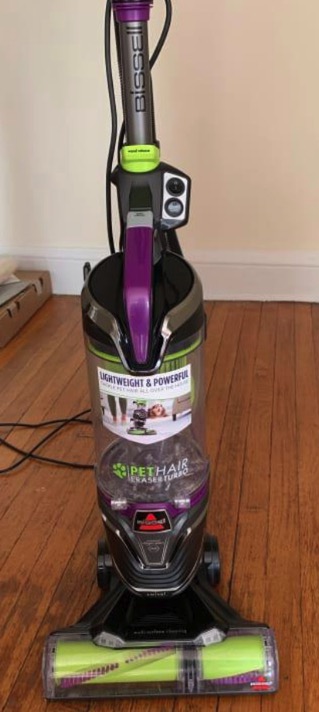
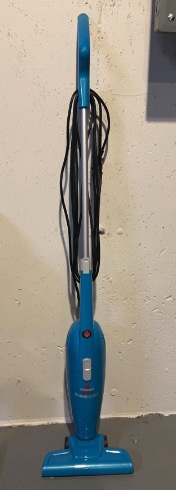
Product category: items_vacuum
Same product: no